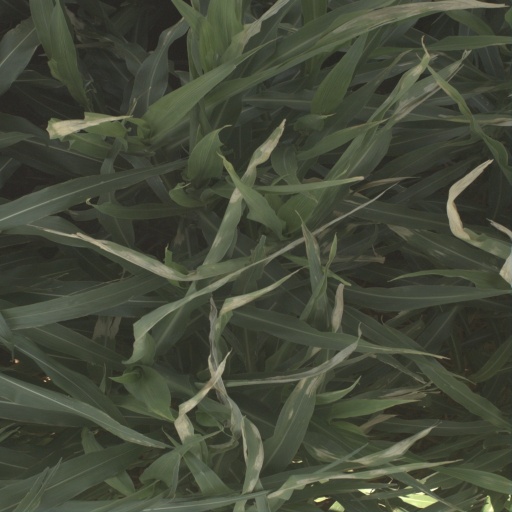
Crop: sorghum